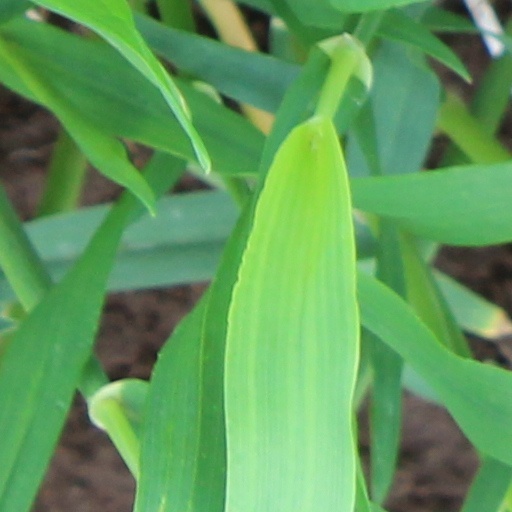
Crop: wheat